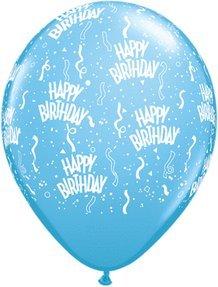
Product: Pioneer Balloon Company 38972 11" BDAY ARND-PASTEL ASST-25CT, Assorted
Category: Toys & Games | Party Supplies | Balloons
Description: Great Condition.
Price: $22.35
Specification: ProductDimensions:11x11x11inches|ItemWeight:3.2ounces|ShippingWeight:3.2ounces(Viewshippingratesandpolicies)|Manufacturer:PioneerBalloonCompany|ASIN:B004XO0C02|Itemmodelnumber:38972|DatefirstlistedonAmazon:December22,2010